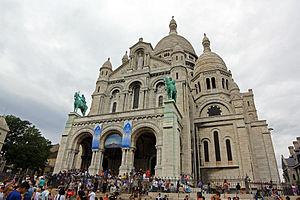
Basilique du Sacré-Cœur de Monmartre, Paris